Ho Chi Minh City University of Technology and Education

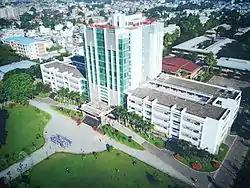
The central building of the Ho Chi Minh City University of Technology and Education

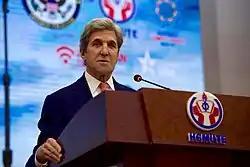
Secretary Kerry visited and delivered speech at Ho Chi Minh University of Technology and Education

Ho Chi Minh City University of Technology and Education (HCMUTE) is the first university in Vietnam educating and training technical teachers for the whole country. Chronologically, HCMUTE has been renamed several times due to integration with other schools or its own promotion.